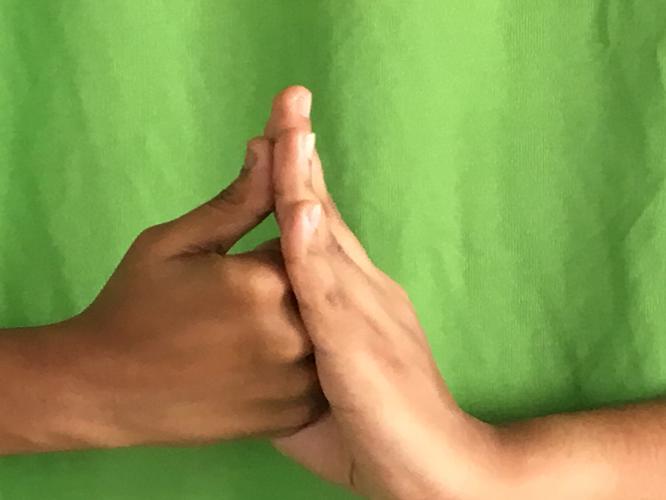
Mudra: Shanka
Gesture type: double_hand